History of electricity sector in Canada

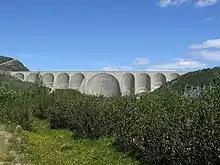
Hydro-Québec's Daniel-Johnson Dam (1968) is the largest multiple-arch buttress dam in the world.

Under government leadership, provincial power companies invested heavily in the power sector to stimulate economic development. Premiers Joey Smallwood in Newfoundland, W. A. C. Bennett in British Columbia, Ed Schreyer in Manitoba and Robert Bourassa in Quebec shared this vision of hydropower as a major part of their provinces' industrial development policies.